New Blue Party of Ontario

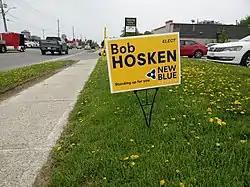
A sign advertising the New Blue Party in the 2022 Ontario general election

On October 12, 2020, Jim and Belinda Karahalios released a video announcing that they were forming a new political party, claiming that the Ontario PC Party was beyond redemption. Stating that there "is no party in the Ontario legislature defending the taxpayer, defending small business, defending places of worship, promoting freedom, promoting democracy or fighting political corruption."